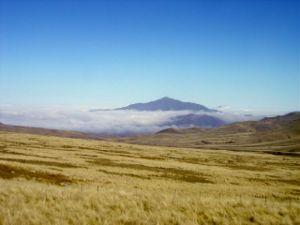
Tafí del Valle est une ville de la province de Tucumán, en Argentine, et le chef-lieu du département de Tafí del Valle. Elle se trouve au nord-ouest de la province, à 126 km à l'ouest de la capitale provinciale, San Miguel de Tucumán. Sa population s'élevait à 4 028 habitants en 2001.